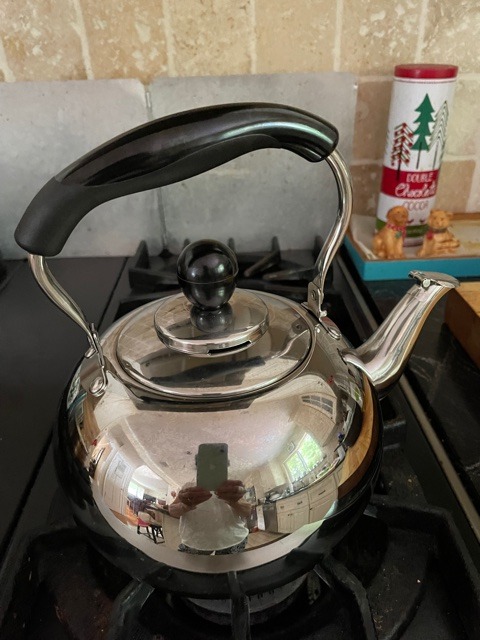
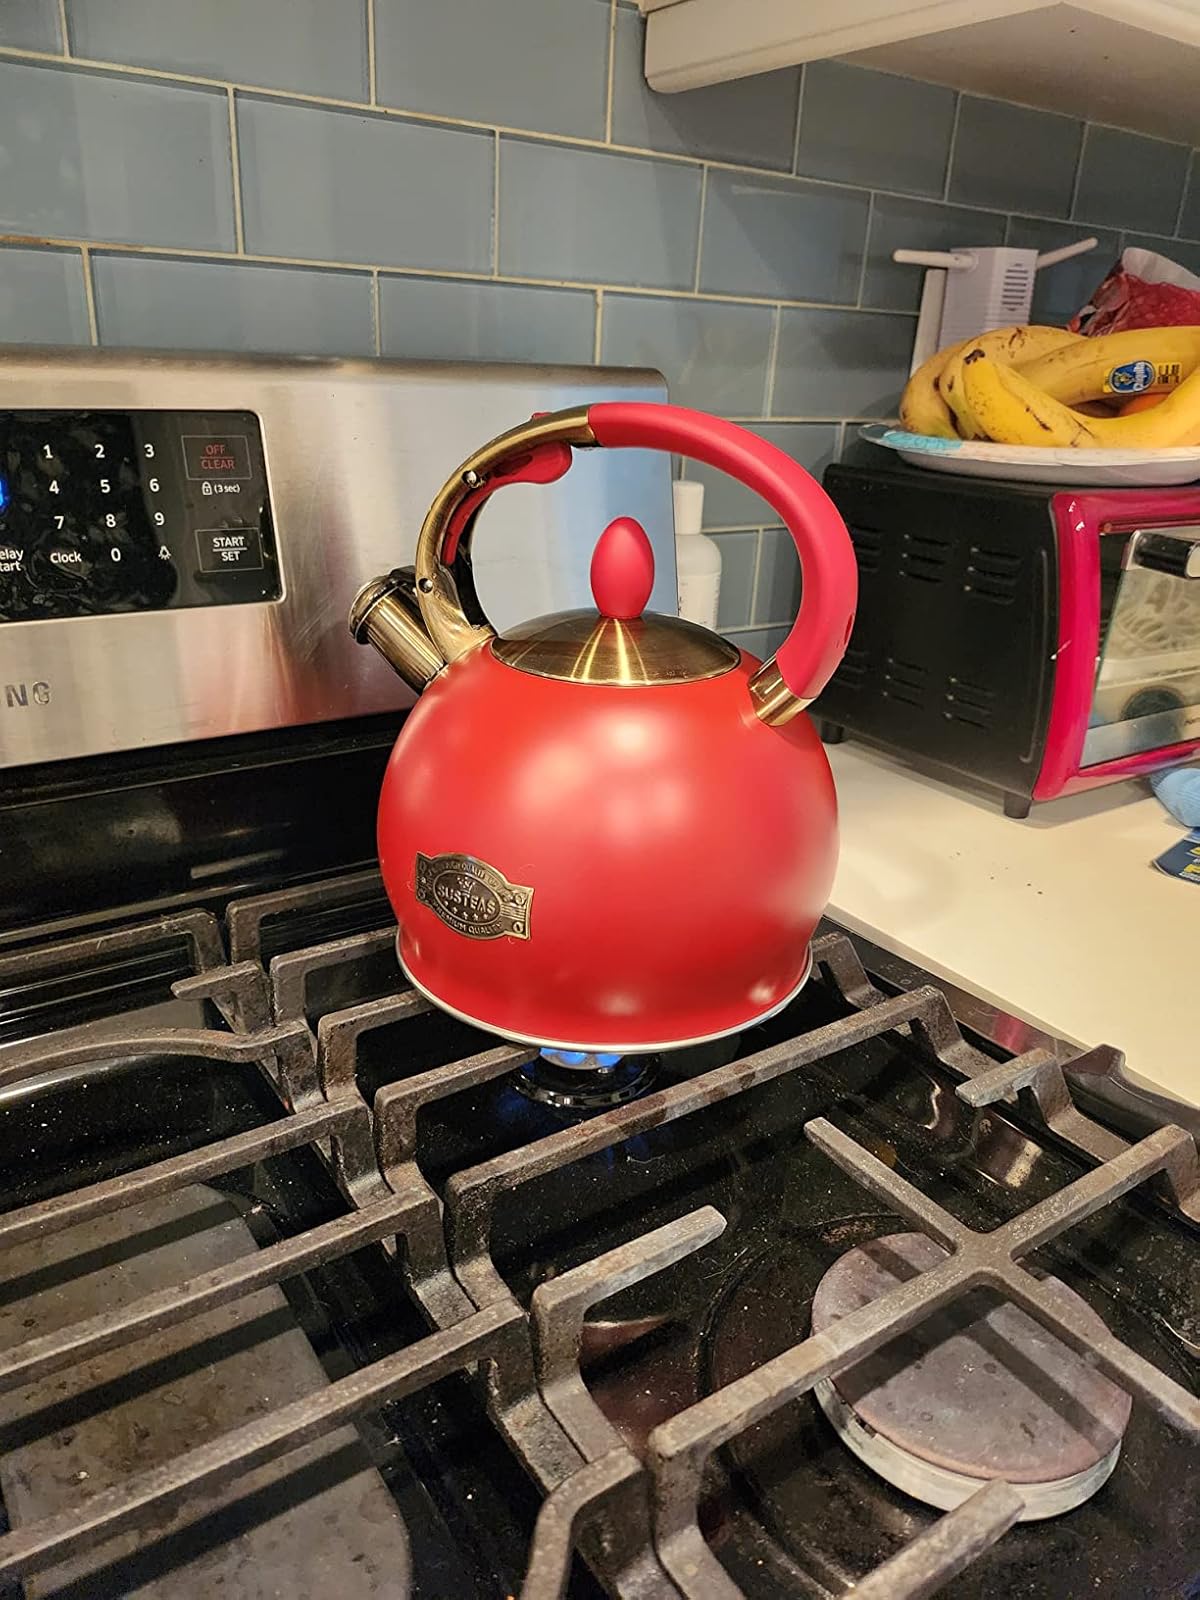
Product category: items_kettle
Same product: no